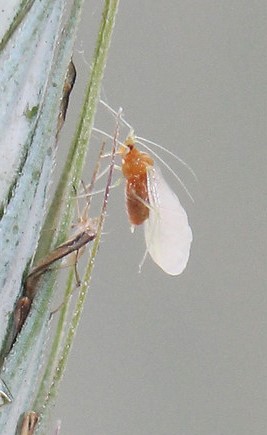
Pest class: english_grain_aphid